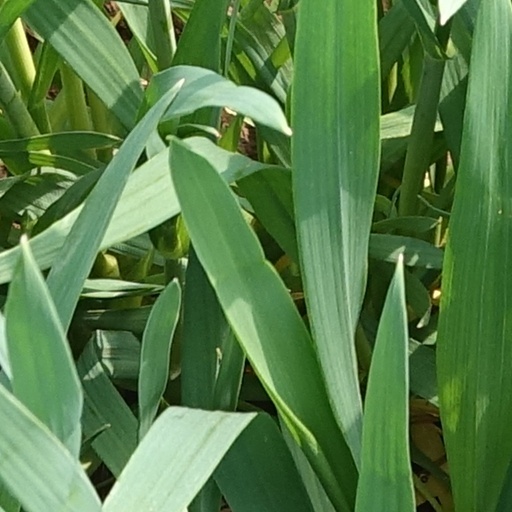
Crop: wheat